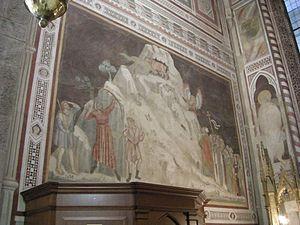
Cenni di Pepo dit Cimabue est un peintre majeur de la pré-Renaissance italienne né vers 1240 à Florence et mort vers 1302 à Pise.